Describe the emotion expressed in this image:  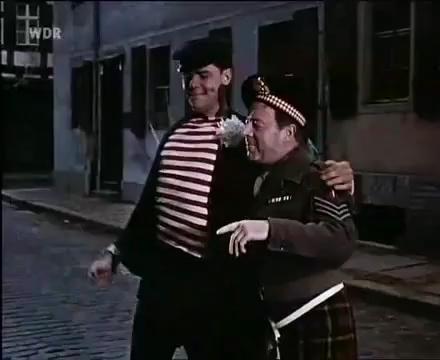
This person displays Fear, valence and arousal with high intensity.